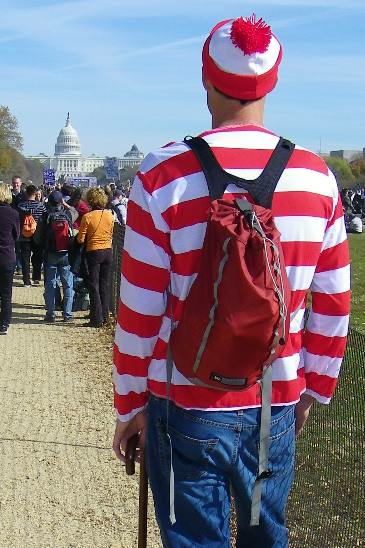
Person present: Yes